Climate change in South Africa

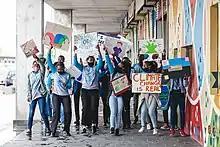
Youth climate change protesters in South Africa, 2020.

Amid the 2011 UN Climate Change Conference (COP17) held in Durban, demonstrations and protests were organized to raise concerns on climate change issues. A march gathering 12,000 people urged the delegates at COP17 to take urgent climate action. Protesters also made an intrusion into the conference venue at the time when the negotiations were at the deadlock.